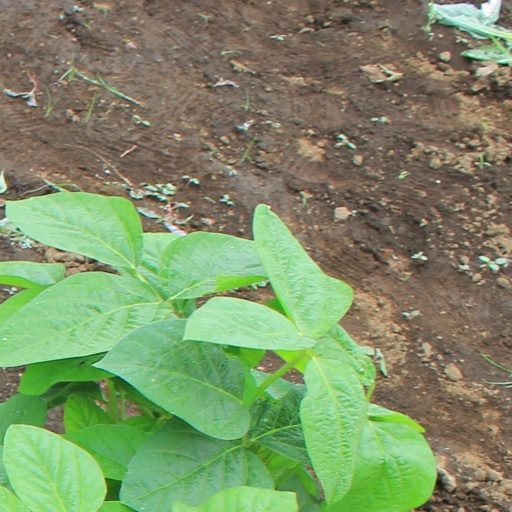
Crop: soybean